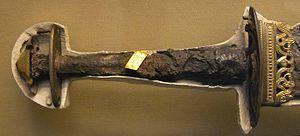
Les Wihtgara, Wihtwara ou Wihtware sont un peuple anglo-saxon qui occupe l'île de Wight. Ils sont mentionnés dans le Tribal Hidage avec un territoire de 600 hides, mais Bède le Vénérable leur attribue 1 200 foyers, soit une superficie double. Ils sont absorbés au sein du royaume de Wessex dès la fin du VIIᵉ siècle.